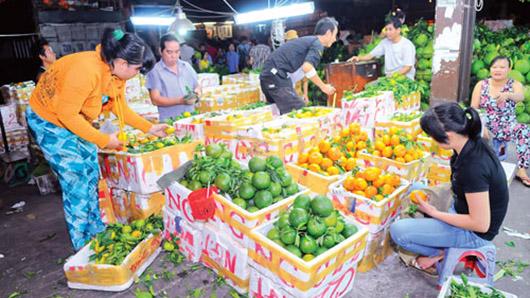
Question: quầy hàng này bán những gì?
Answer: trái cây các loại